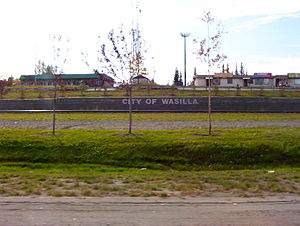
Wasilla
Wasilla er en amerikansk by i staten Alaska. I 2010 havde byen et indbyggertal på 7.831.